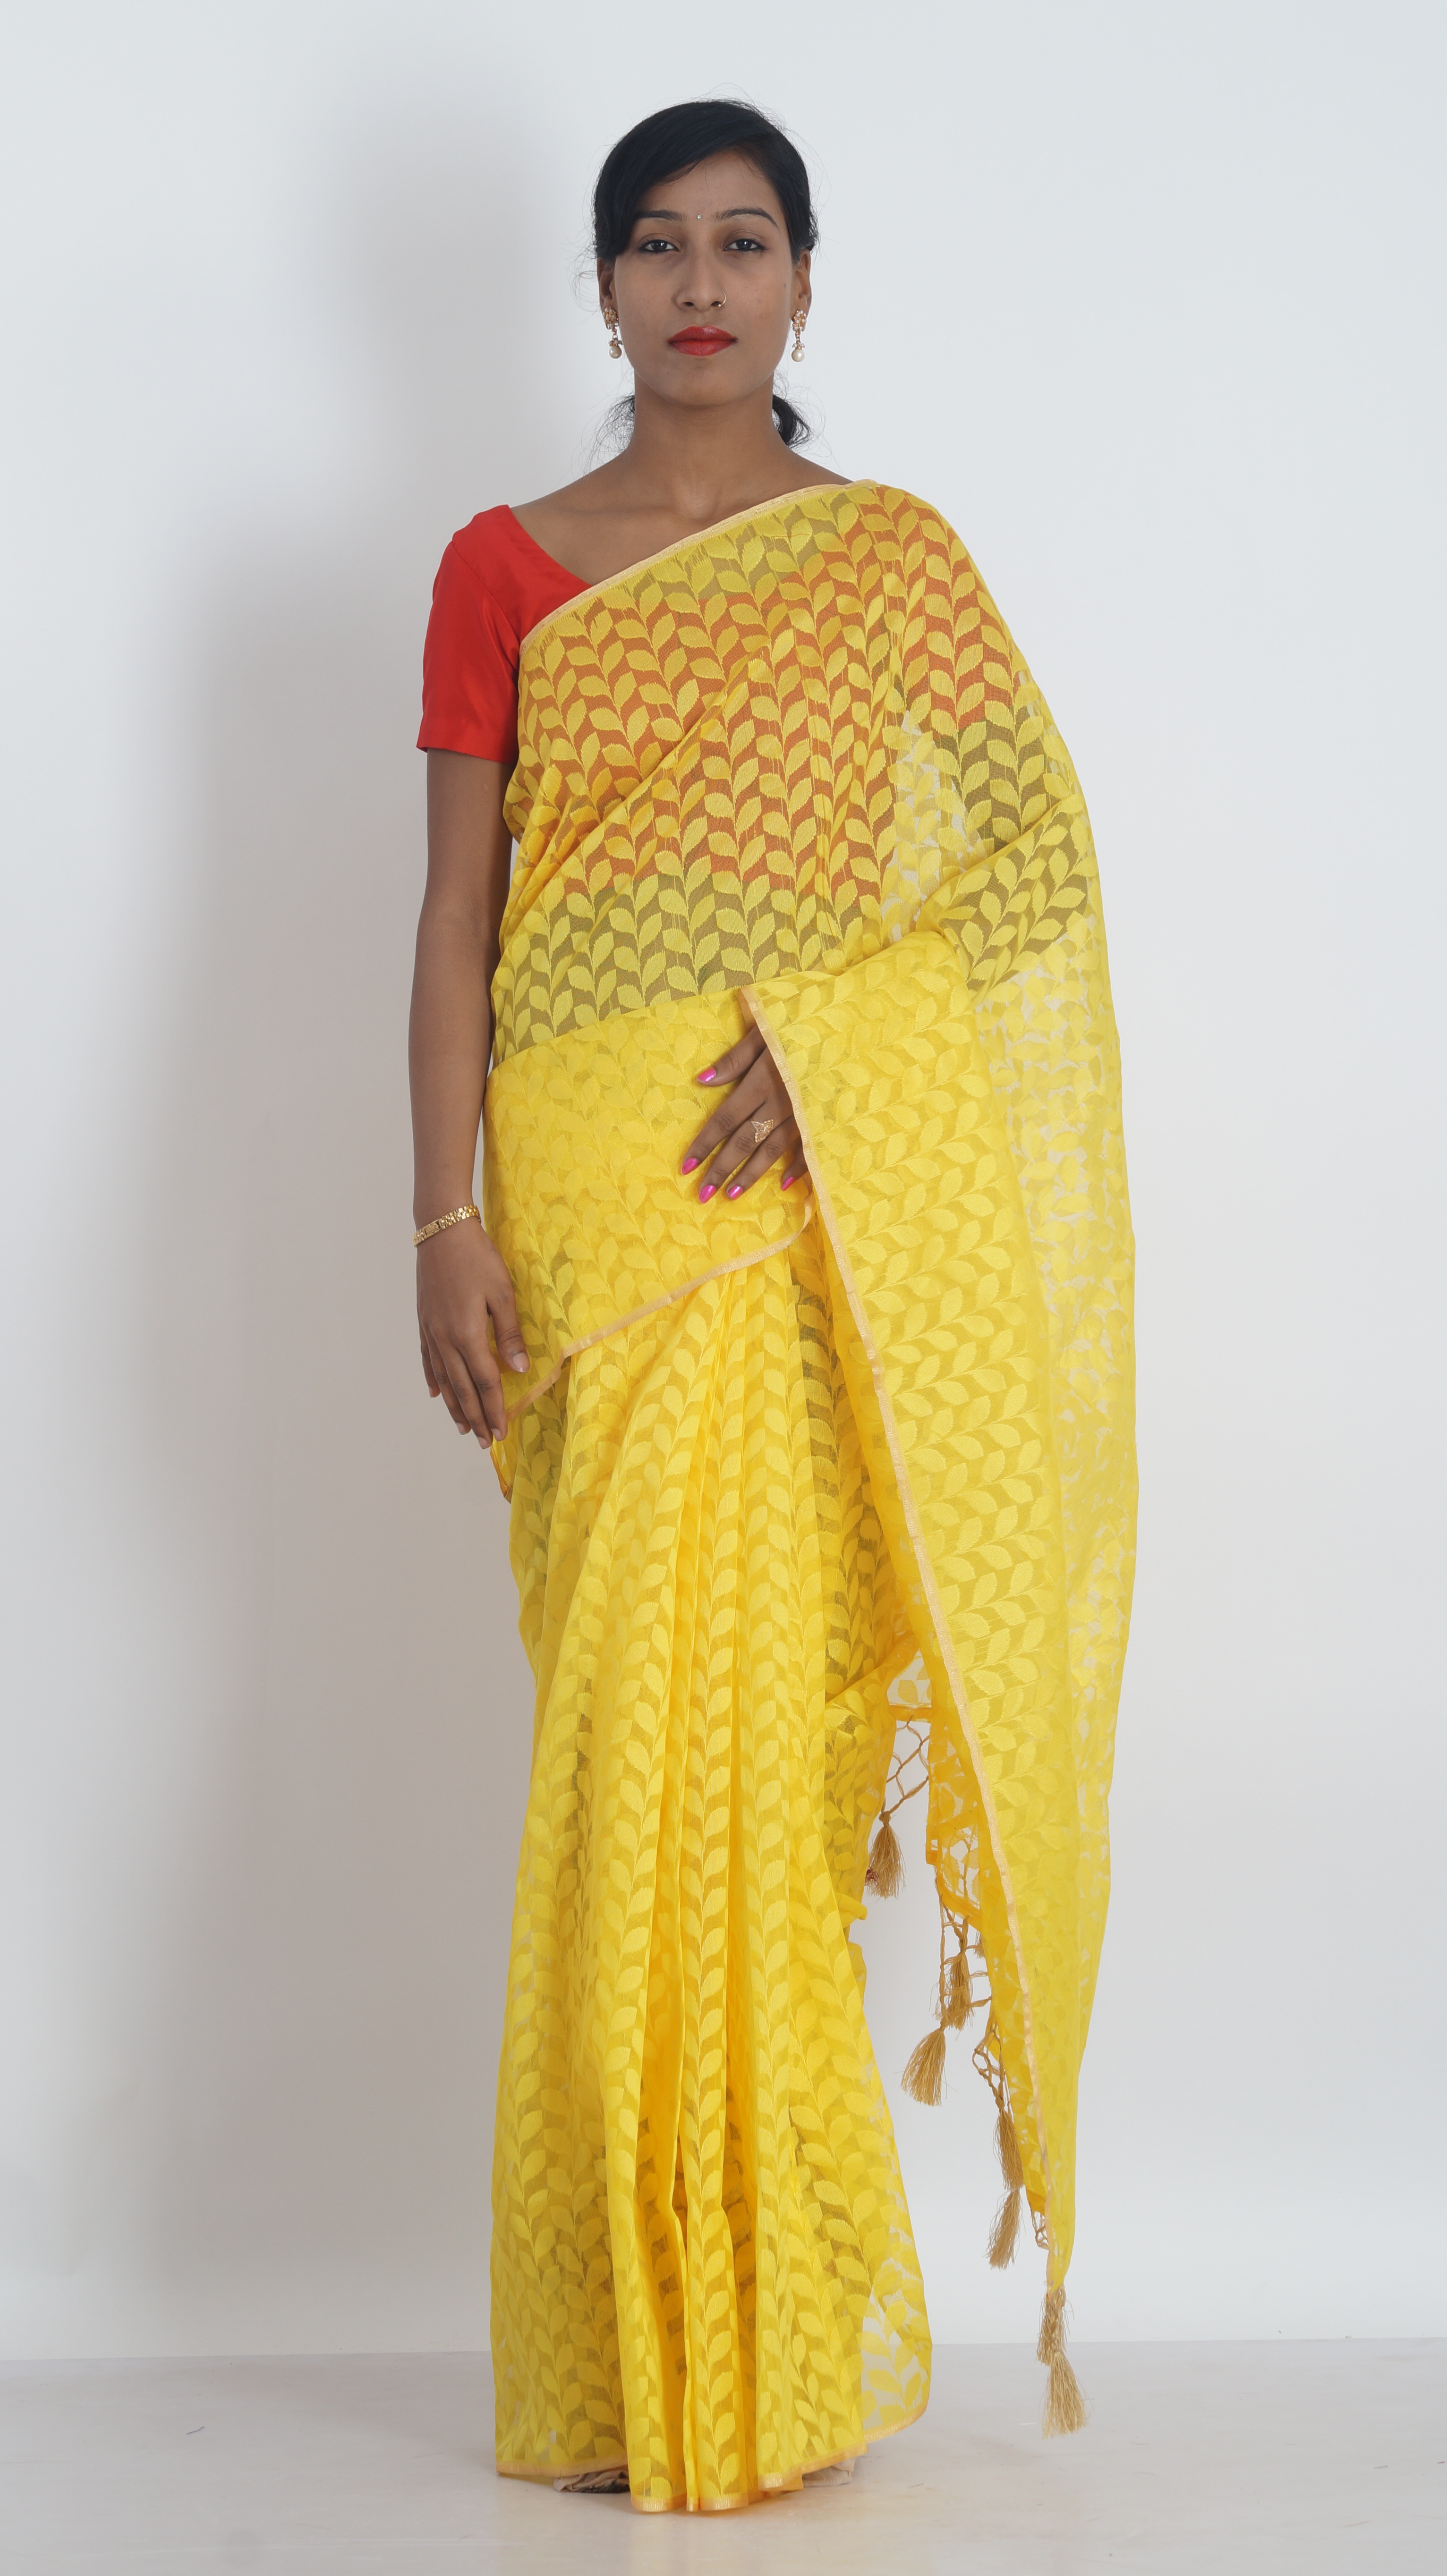
pattern, spring, clothing, yellow, textile, peach, sari, traditional, gown, fashion design, sarees, womens wear, indian clothing, yellow color saris